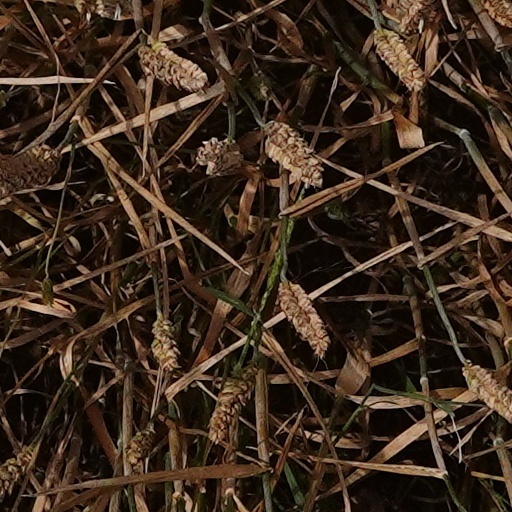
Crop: wheat